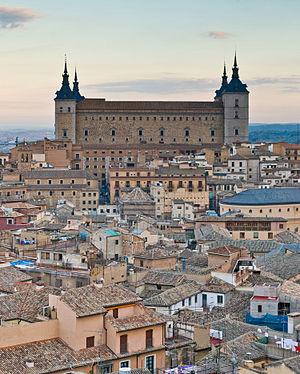
Juan de Herrera était un géomètre, mathématicien et un architecte espagnol de la Renaissance.